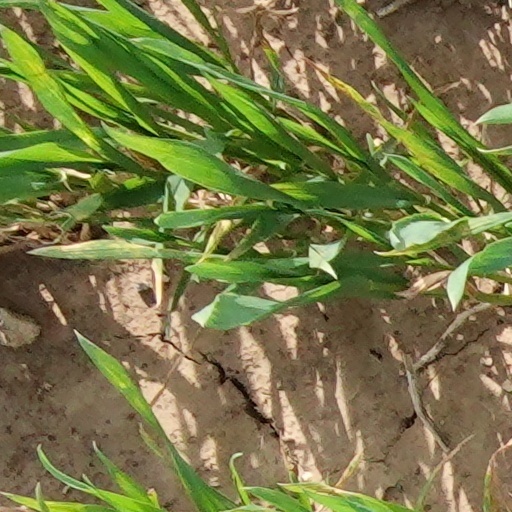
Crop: wheat